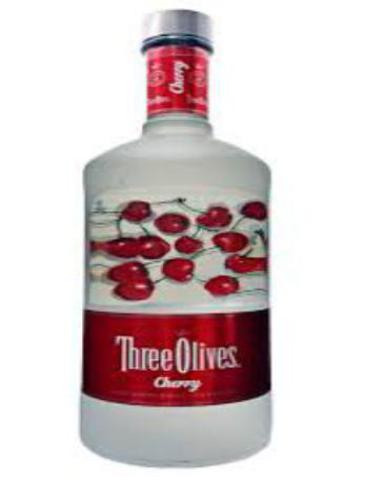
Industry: Food